Siatista

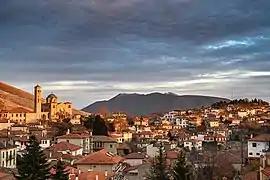
View of Siatista

Siatista is a town and a former municipality in Kozani regional unit, Western Macedonia, Greece. Since the 2011 local government reform it is part of the municipality Voio, of which it is the seat and a municipal unit. It lies southwest of Kozani. The municipal unit has an area of 158.524 km, the community 94.426 km. The 2021 Greek census recorded 5,057 residents in the town and 5,645 in the municipal unit. It was built on the austral slope of the Velia mountain on an (average) height of .